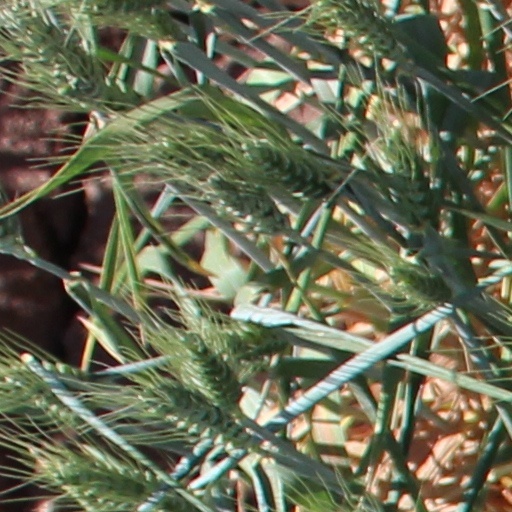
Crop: wheat